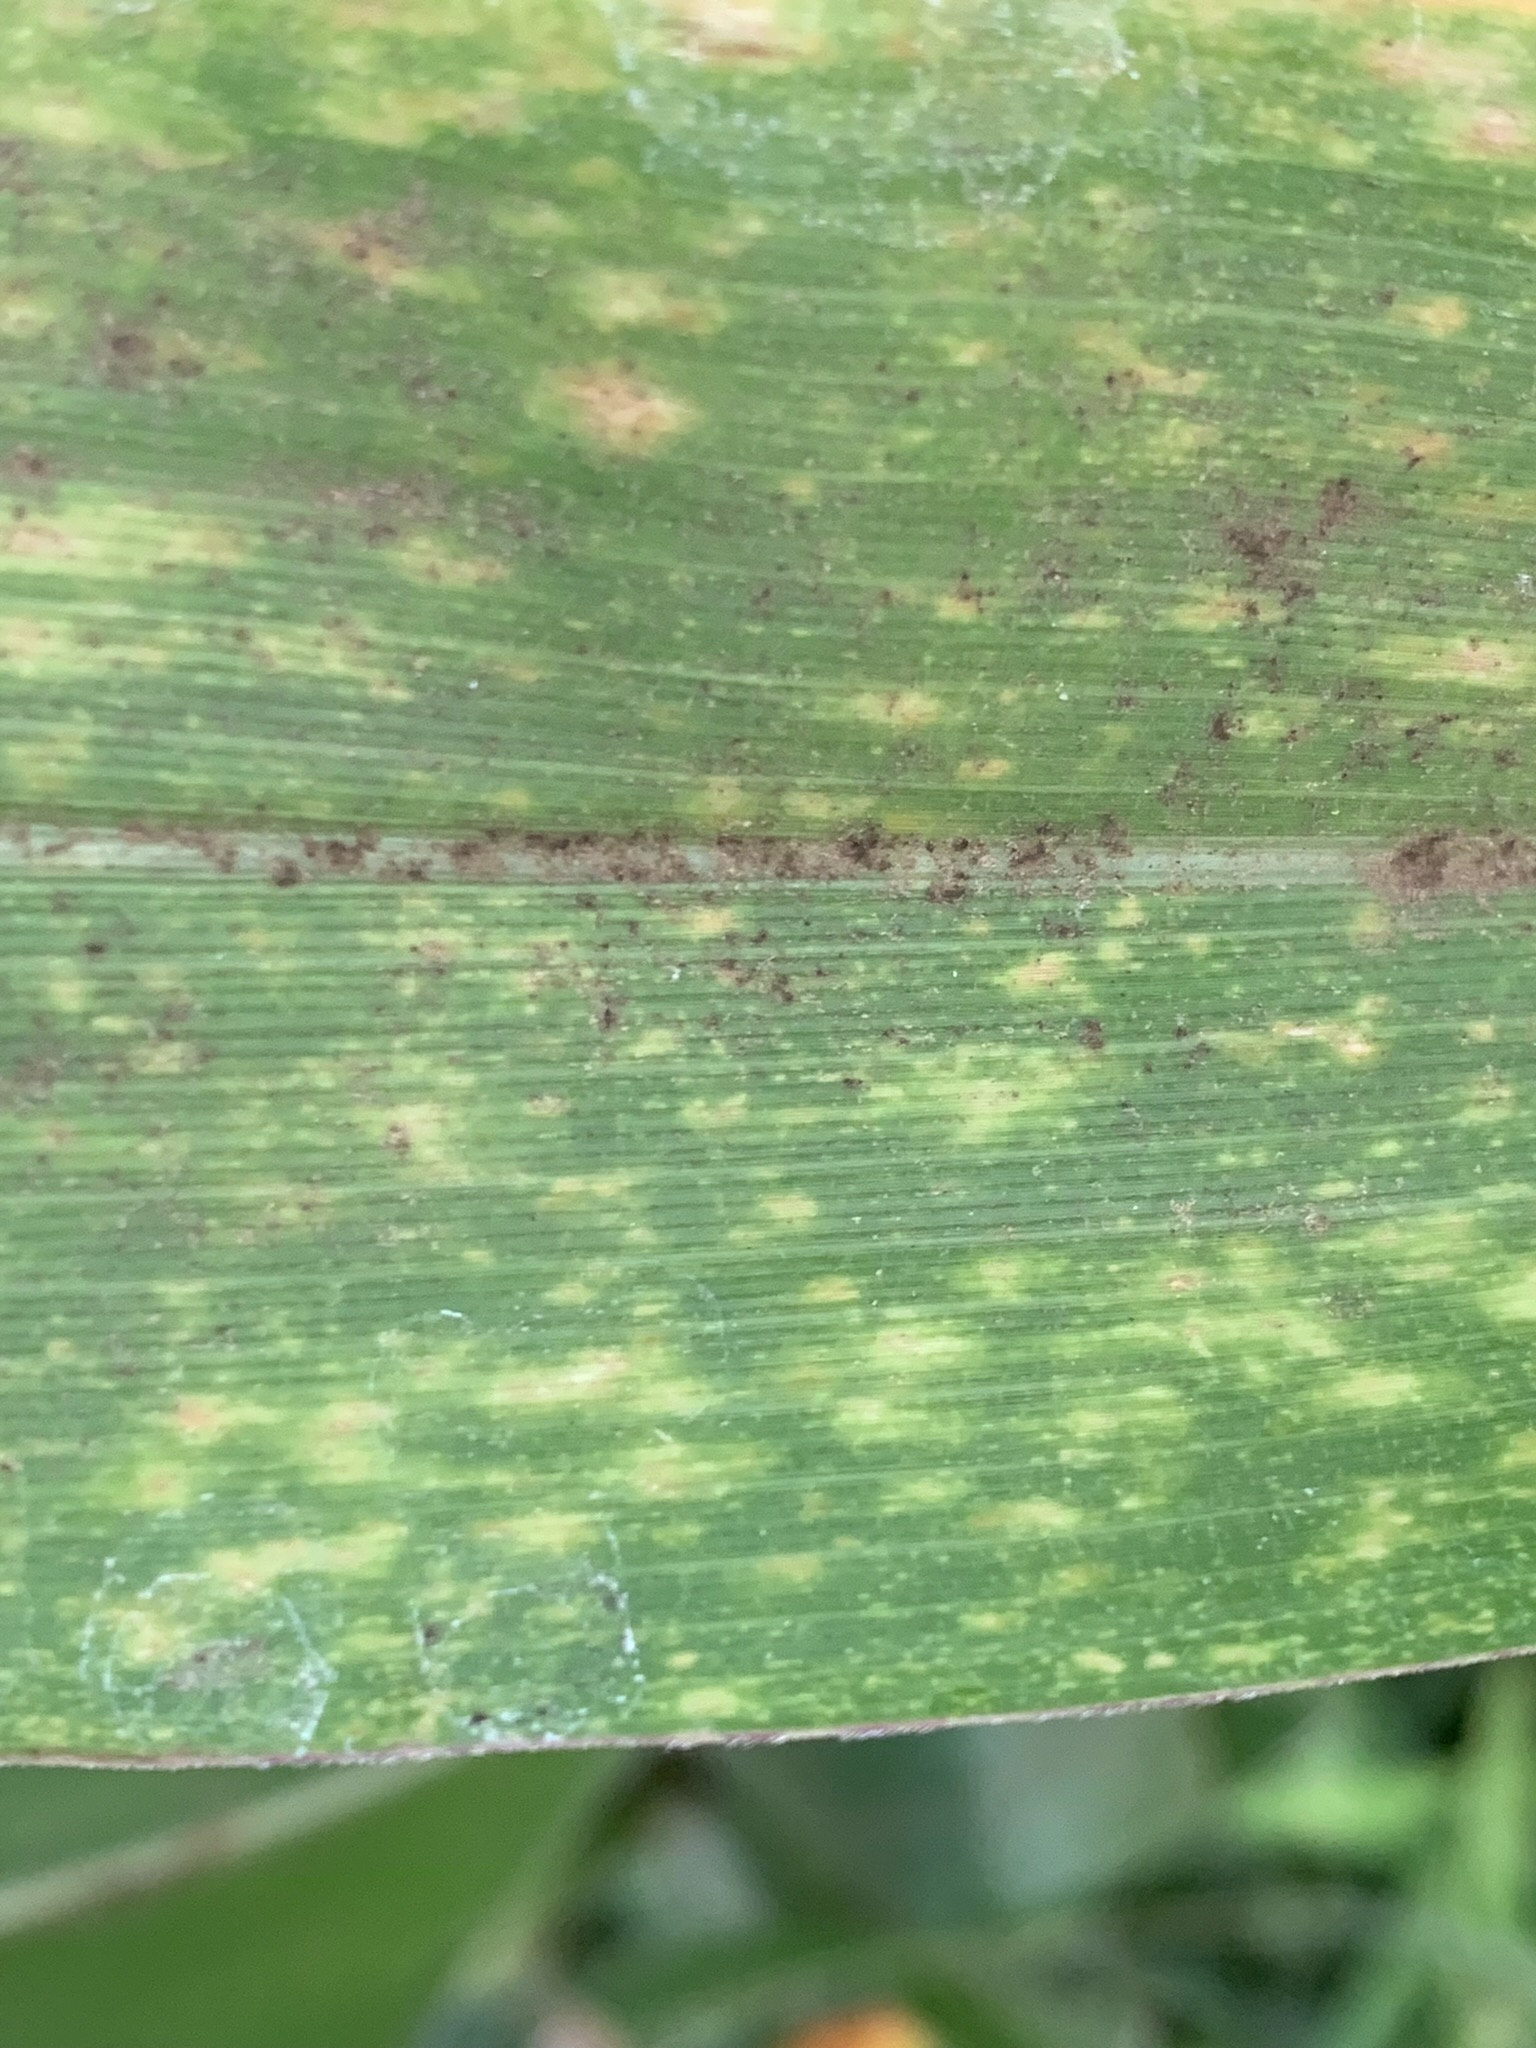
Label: MLN